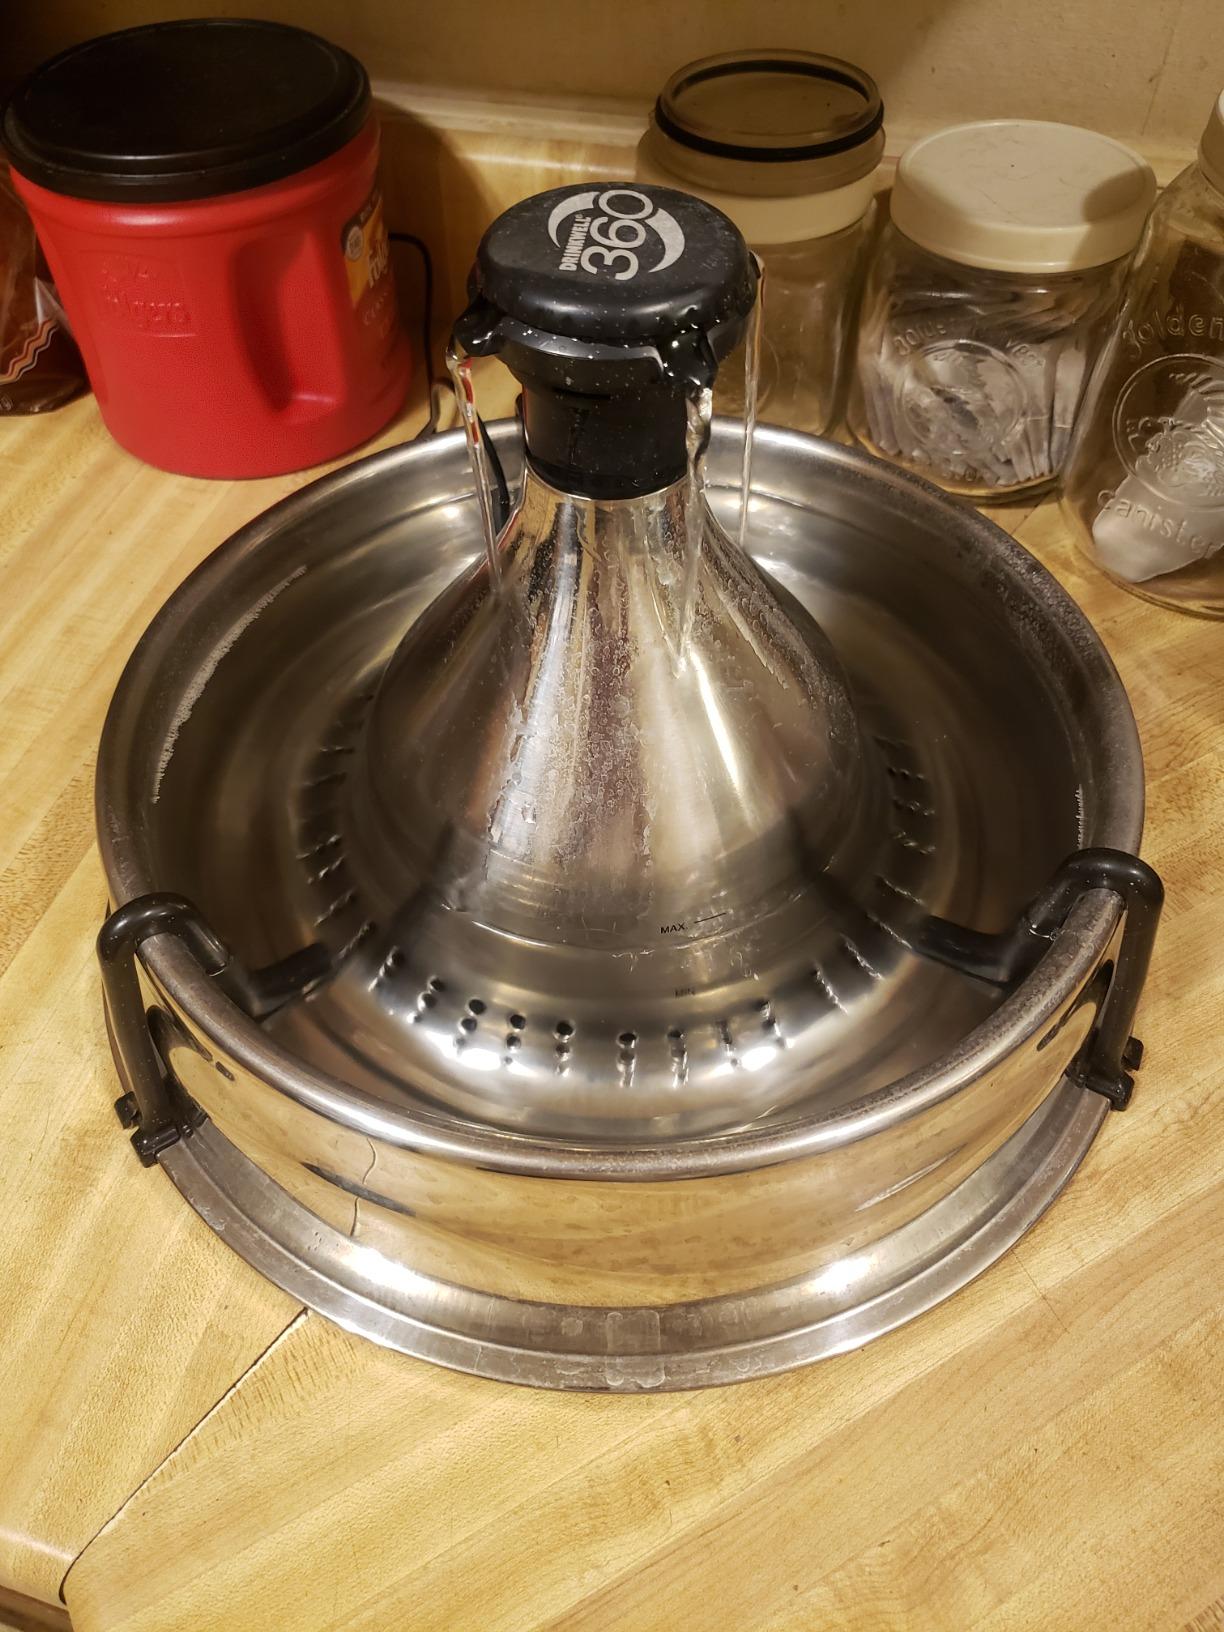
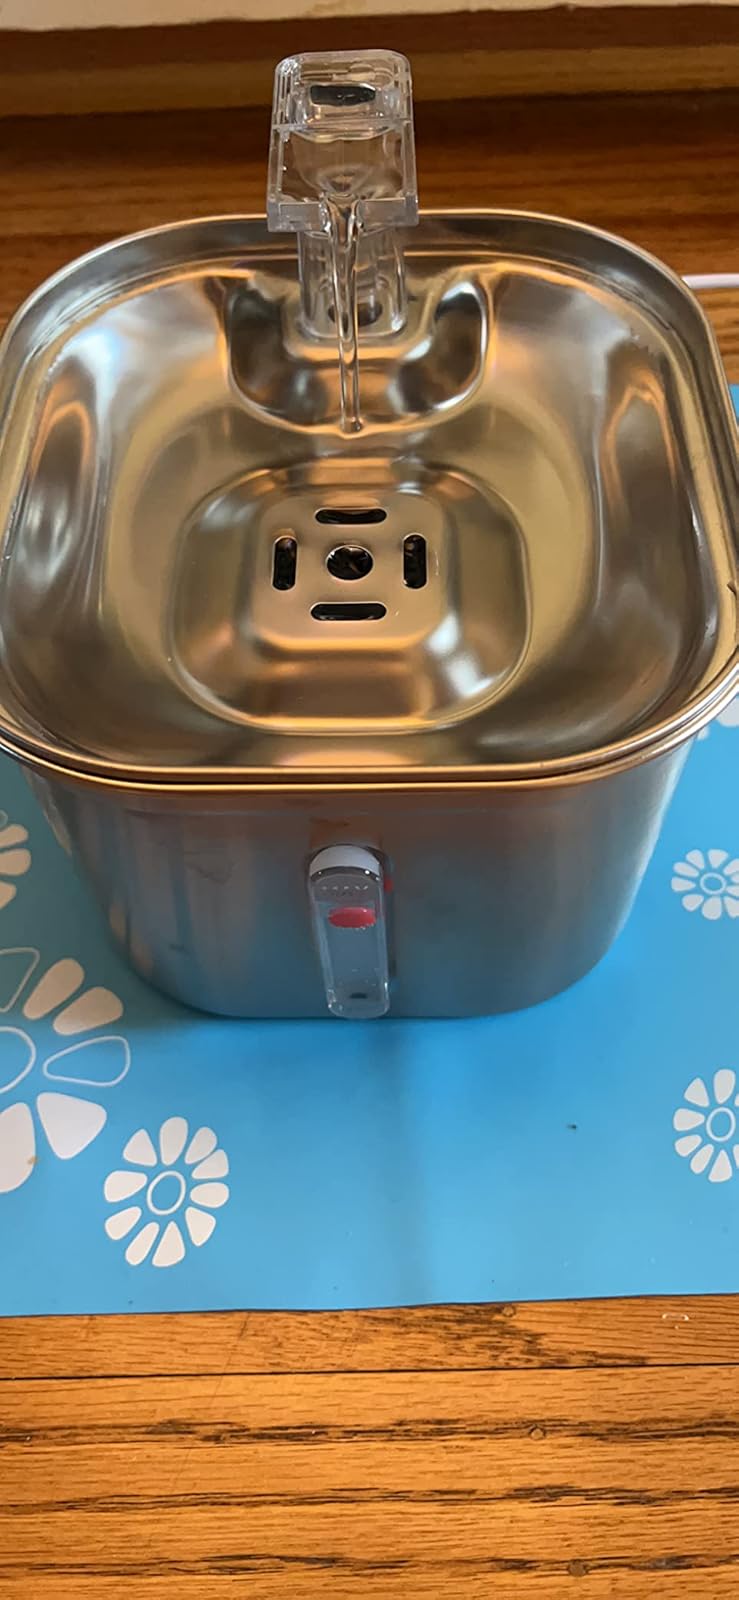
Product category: items_bowl
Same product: no